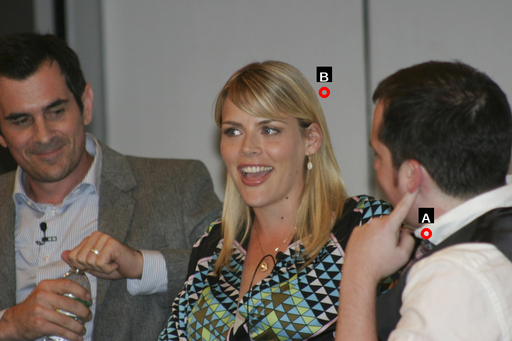
Question: Two points are circled on the image, labeled by A and B beside each circle. Which point is closer to the camera?
Select from the following choices.
(A) A is closer
(B) B is closer
Answer: A